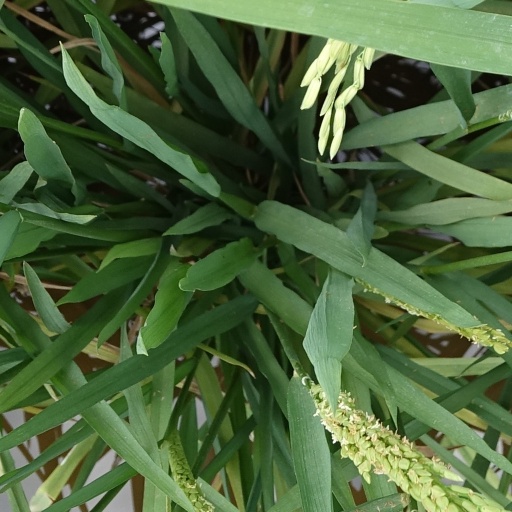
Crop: rice